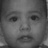
Emotion: neutral